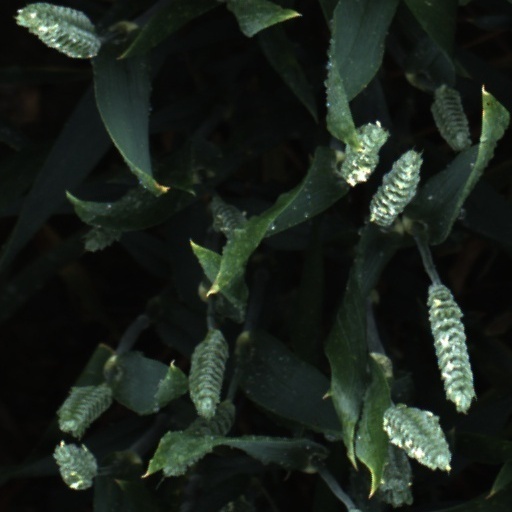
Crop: wheat